Andréa Ferréol

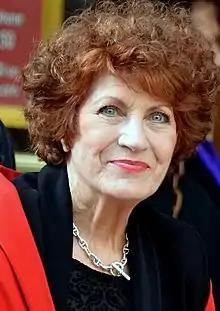
Ferréol in 2014

Andréa Ferréol (born Andrée Louise Ferréol; 6 January 1947) is a French actress and officer of the Ordre national du Mérite (2009).